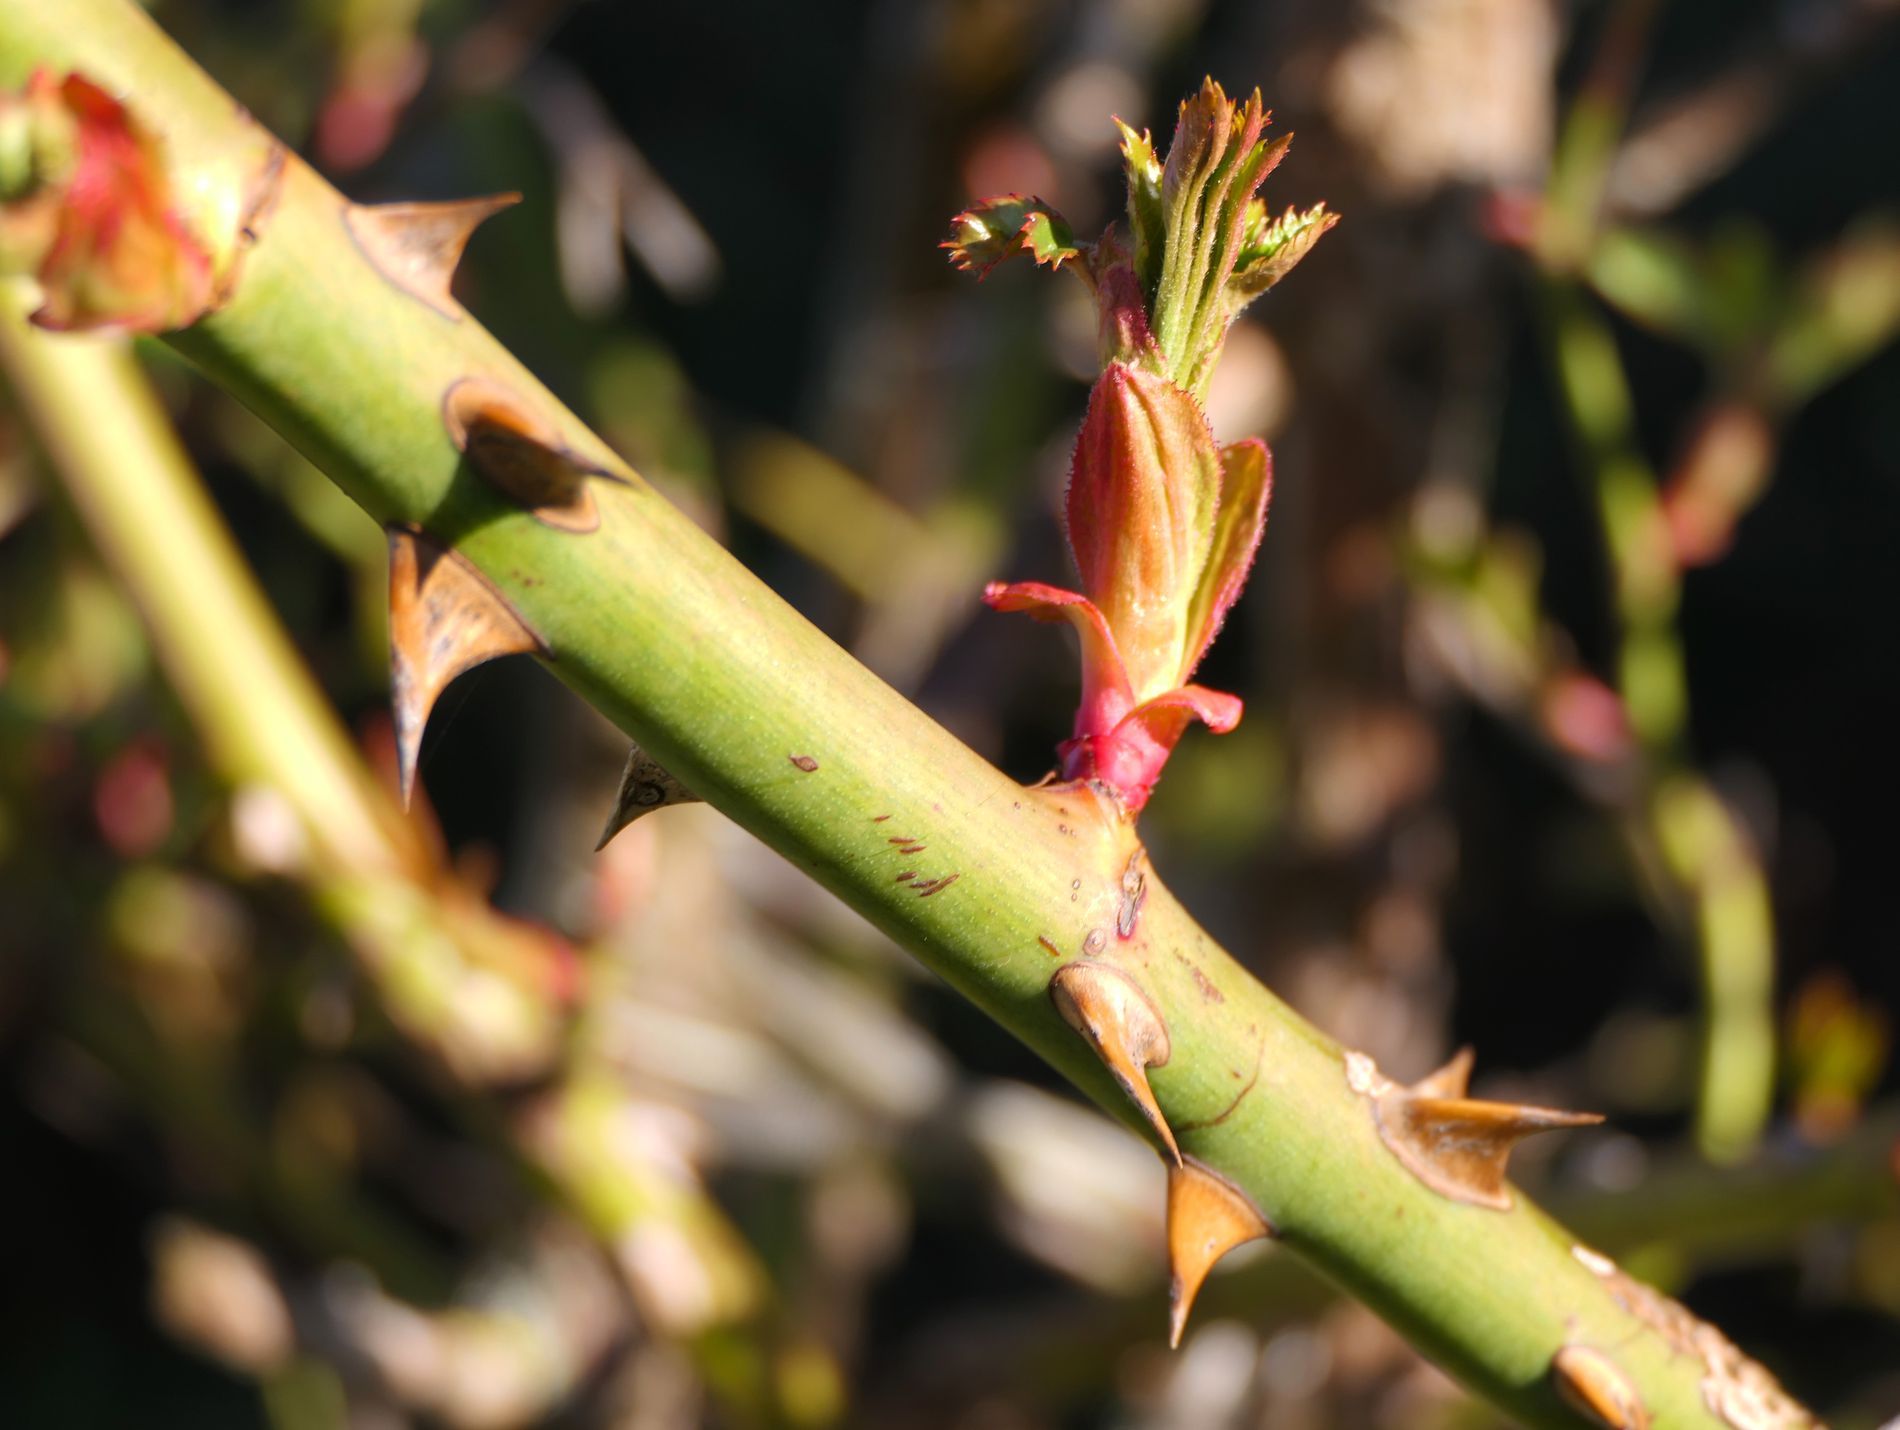
Thorny Growth
A close-up of a green thorny stem with a reddish bud sprouting fresh leaves under bright sunlight.
Captured in a macro, shallow-focus shot, the image highlights a new reddish bud pushing through a thick green stem covered in sharp thorns. The atmosphere feels natural and intense, symbolizing contrast between fragility and defense. The color palette includes vibrant greens, soft reds, and golden light reflections, with a blurred background enhancing the focus on the central growth
Labels: Flower, Plant, Bud, Sprout, Petal, Tree, Pollen, Leaf, stem, Blurred background
Camera: Panasonic DMC-FZ2000
Aperture: F4
Exposure: 1/320 sec
ISO: 100
Focal length: 30.8 mm